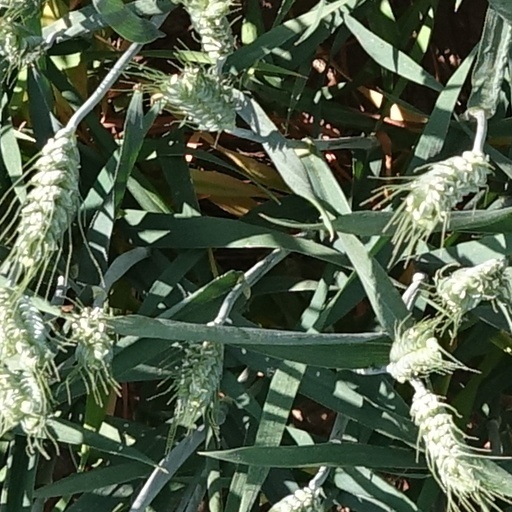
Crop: wheat